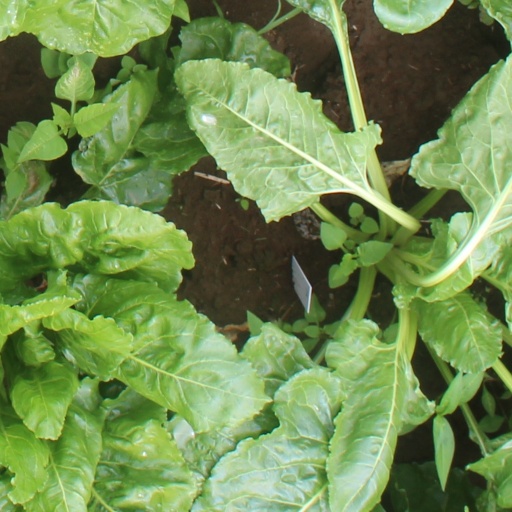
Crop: sugar beet